Northern line extension to Battersea

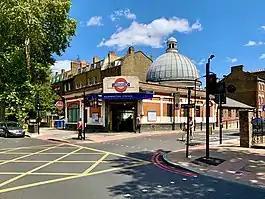
Kennington station, where the extension splits from the existing Northern line

In June 2012, the Battersea Power Station site was sold to a Malaysian consortium of companies for £400million. The consortium included S P Setia (a property company), Sime Darby (a trading conglomerate) and Employees Provident Fund (Malaysia's largest pension fund). The consortium stated that they were in favour of the extension, and confirmed that they would honour the £200million contribution towards the extension.